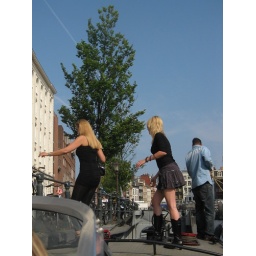
Hanging out near the flower market (Bloemenmarkt)